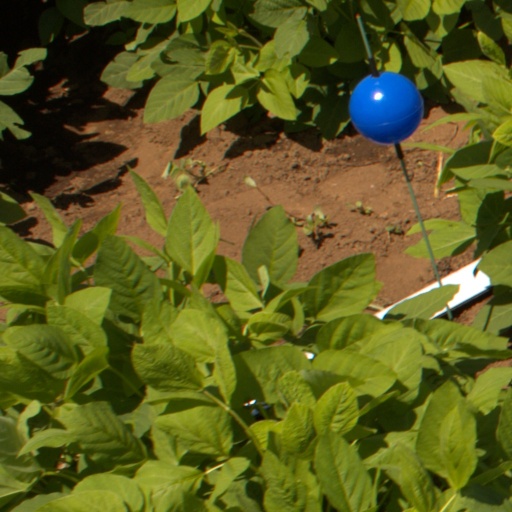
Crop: soybean